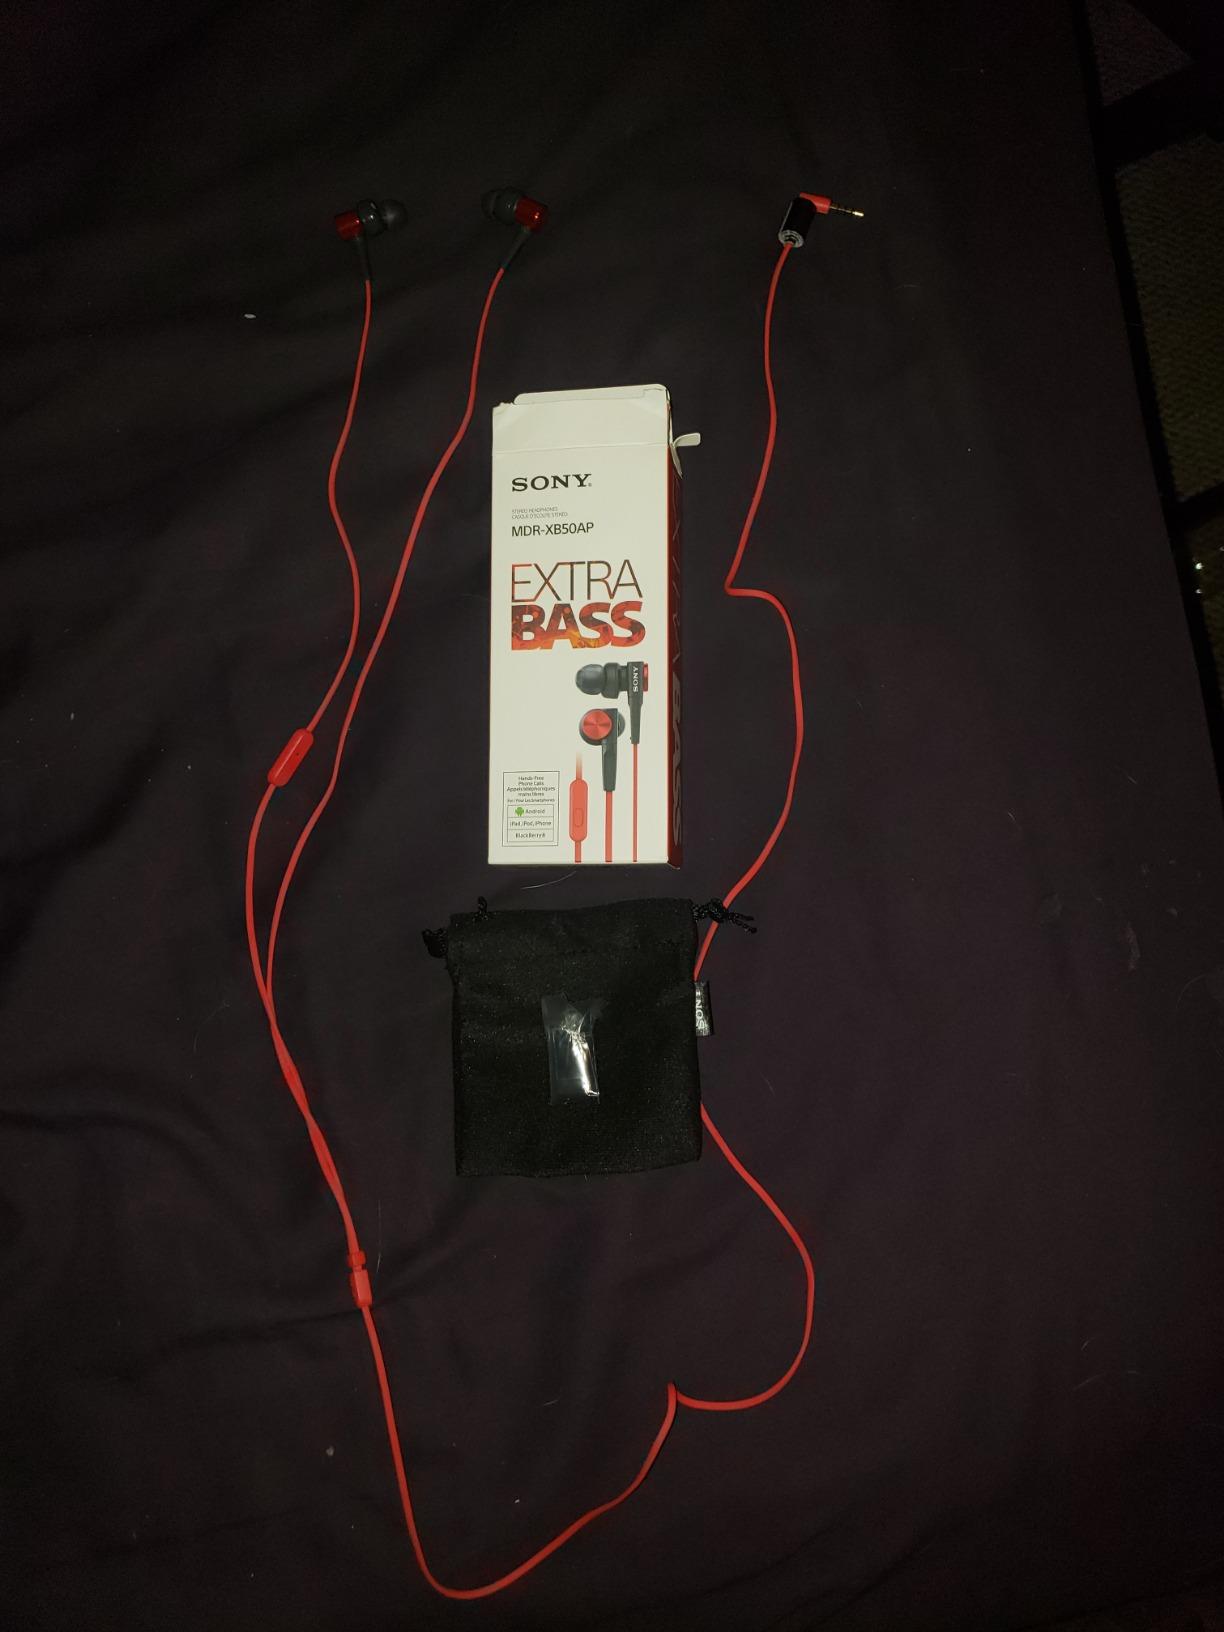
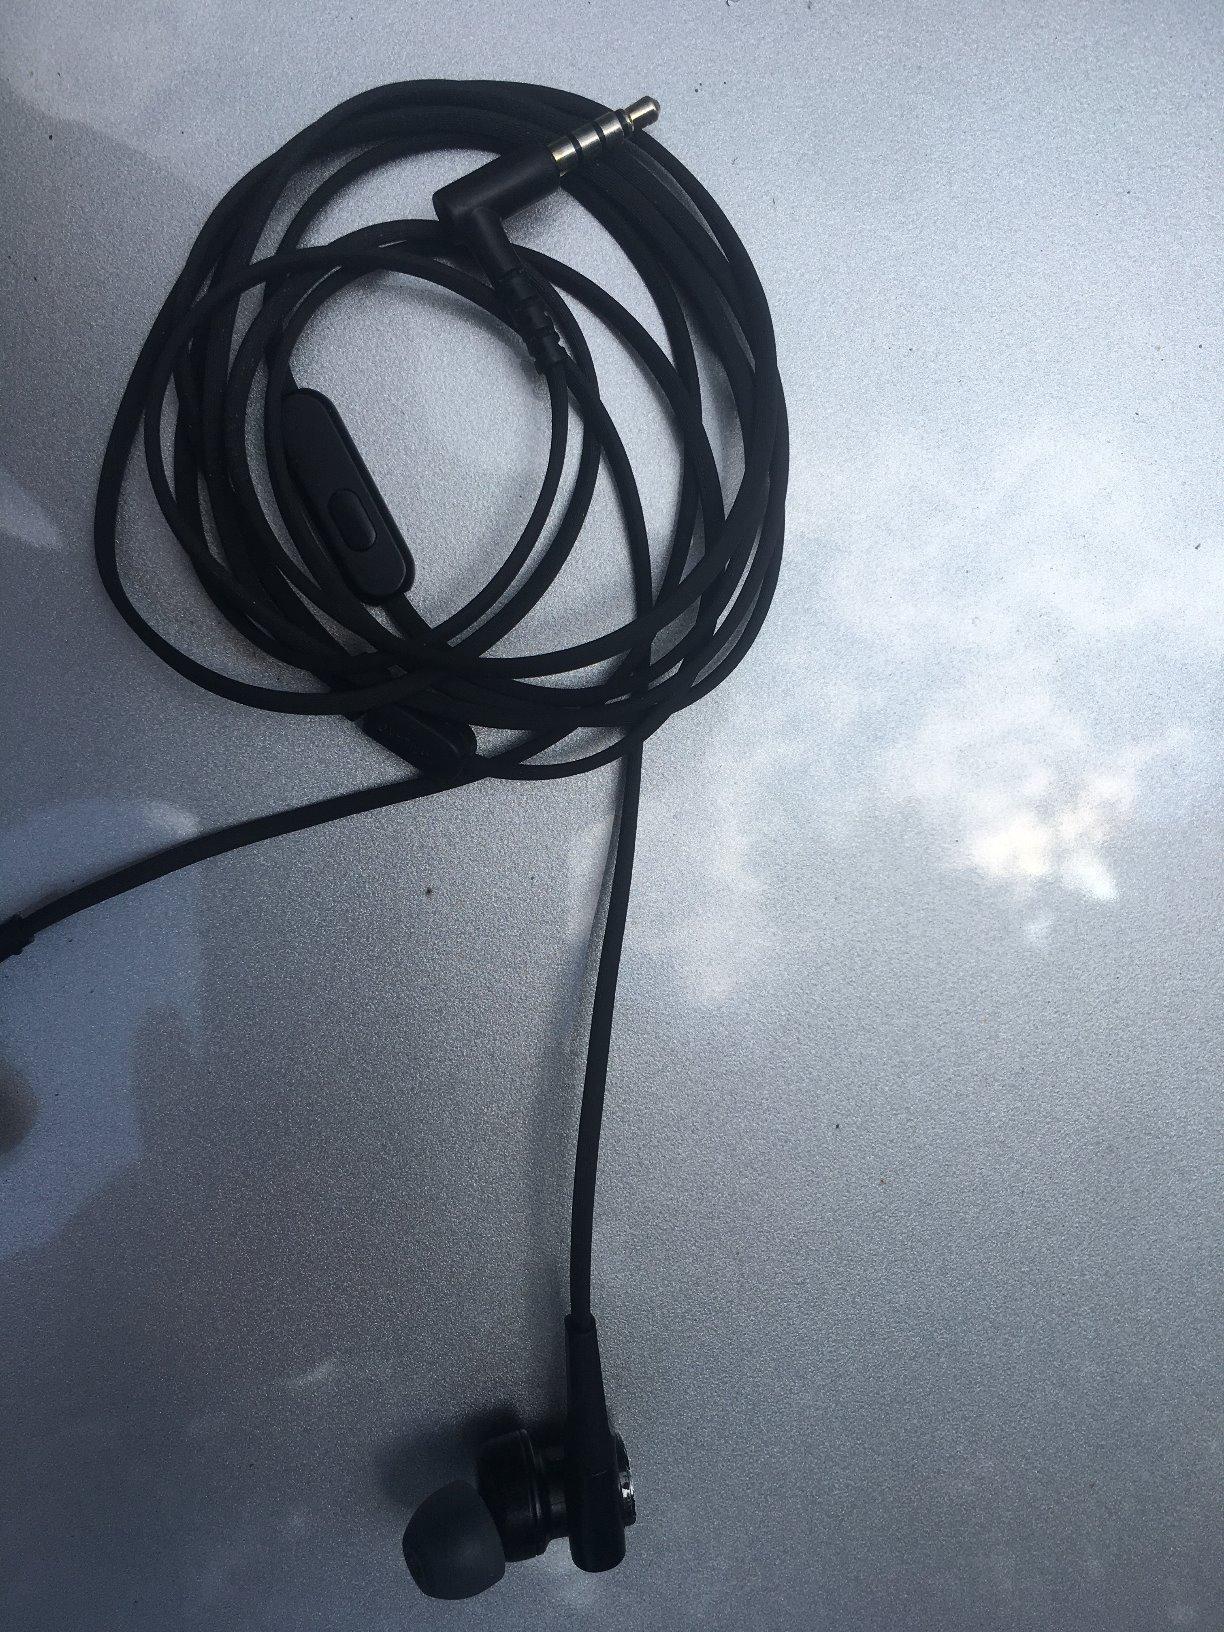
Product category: headphones
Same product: no